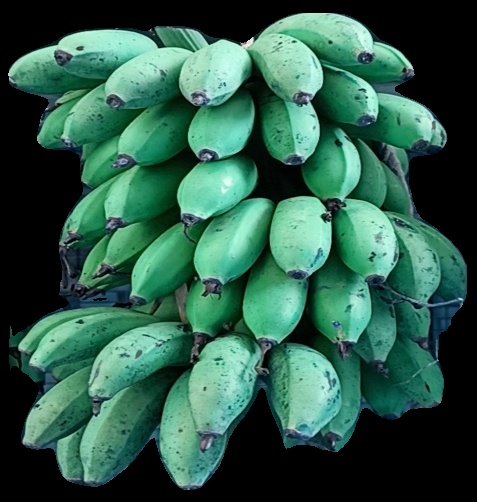
Variety: rasbale
Grade: grade2